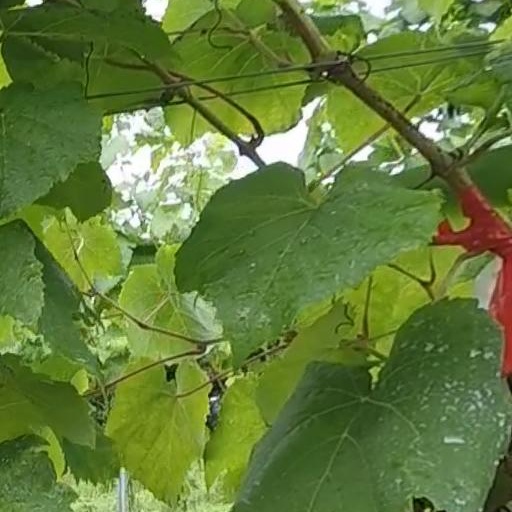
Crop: grape